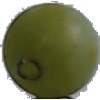
Label: Grape White 4